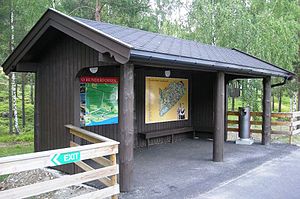
Hunderfossen Station
Hunderfossen Station er en jernbanestation på Dovrebanen, der ligger ved Hunderfossen Familiepark i Lillehammer kommune i Norge. Stationen ligger desuden lige ved Norsk vegmuseum, mens Hafjells skisportsområde ligger i nærheden. Selve stationen består at et spor og en perron med et læskur af træ.